Brutus (Belgian band)

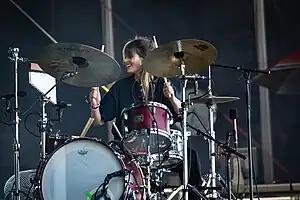

Brutus has been labeled as a post-hardcore, post-metal and post-rock band. AllMusic's John D. Buchanan said that the band combines "elements of post-rock, mathcore, black metal, and prog." "Kerrang!" wrote that the song "Sugar Dragon" is "an exercise in slowburning shoegaze euphoria." Stereogum described their music as containing "huge Godspeed guitars with even-huger Baroness choruses."